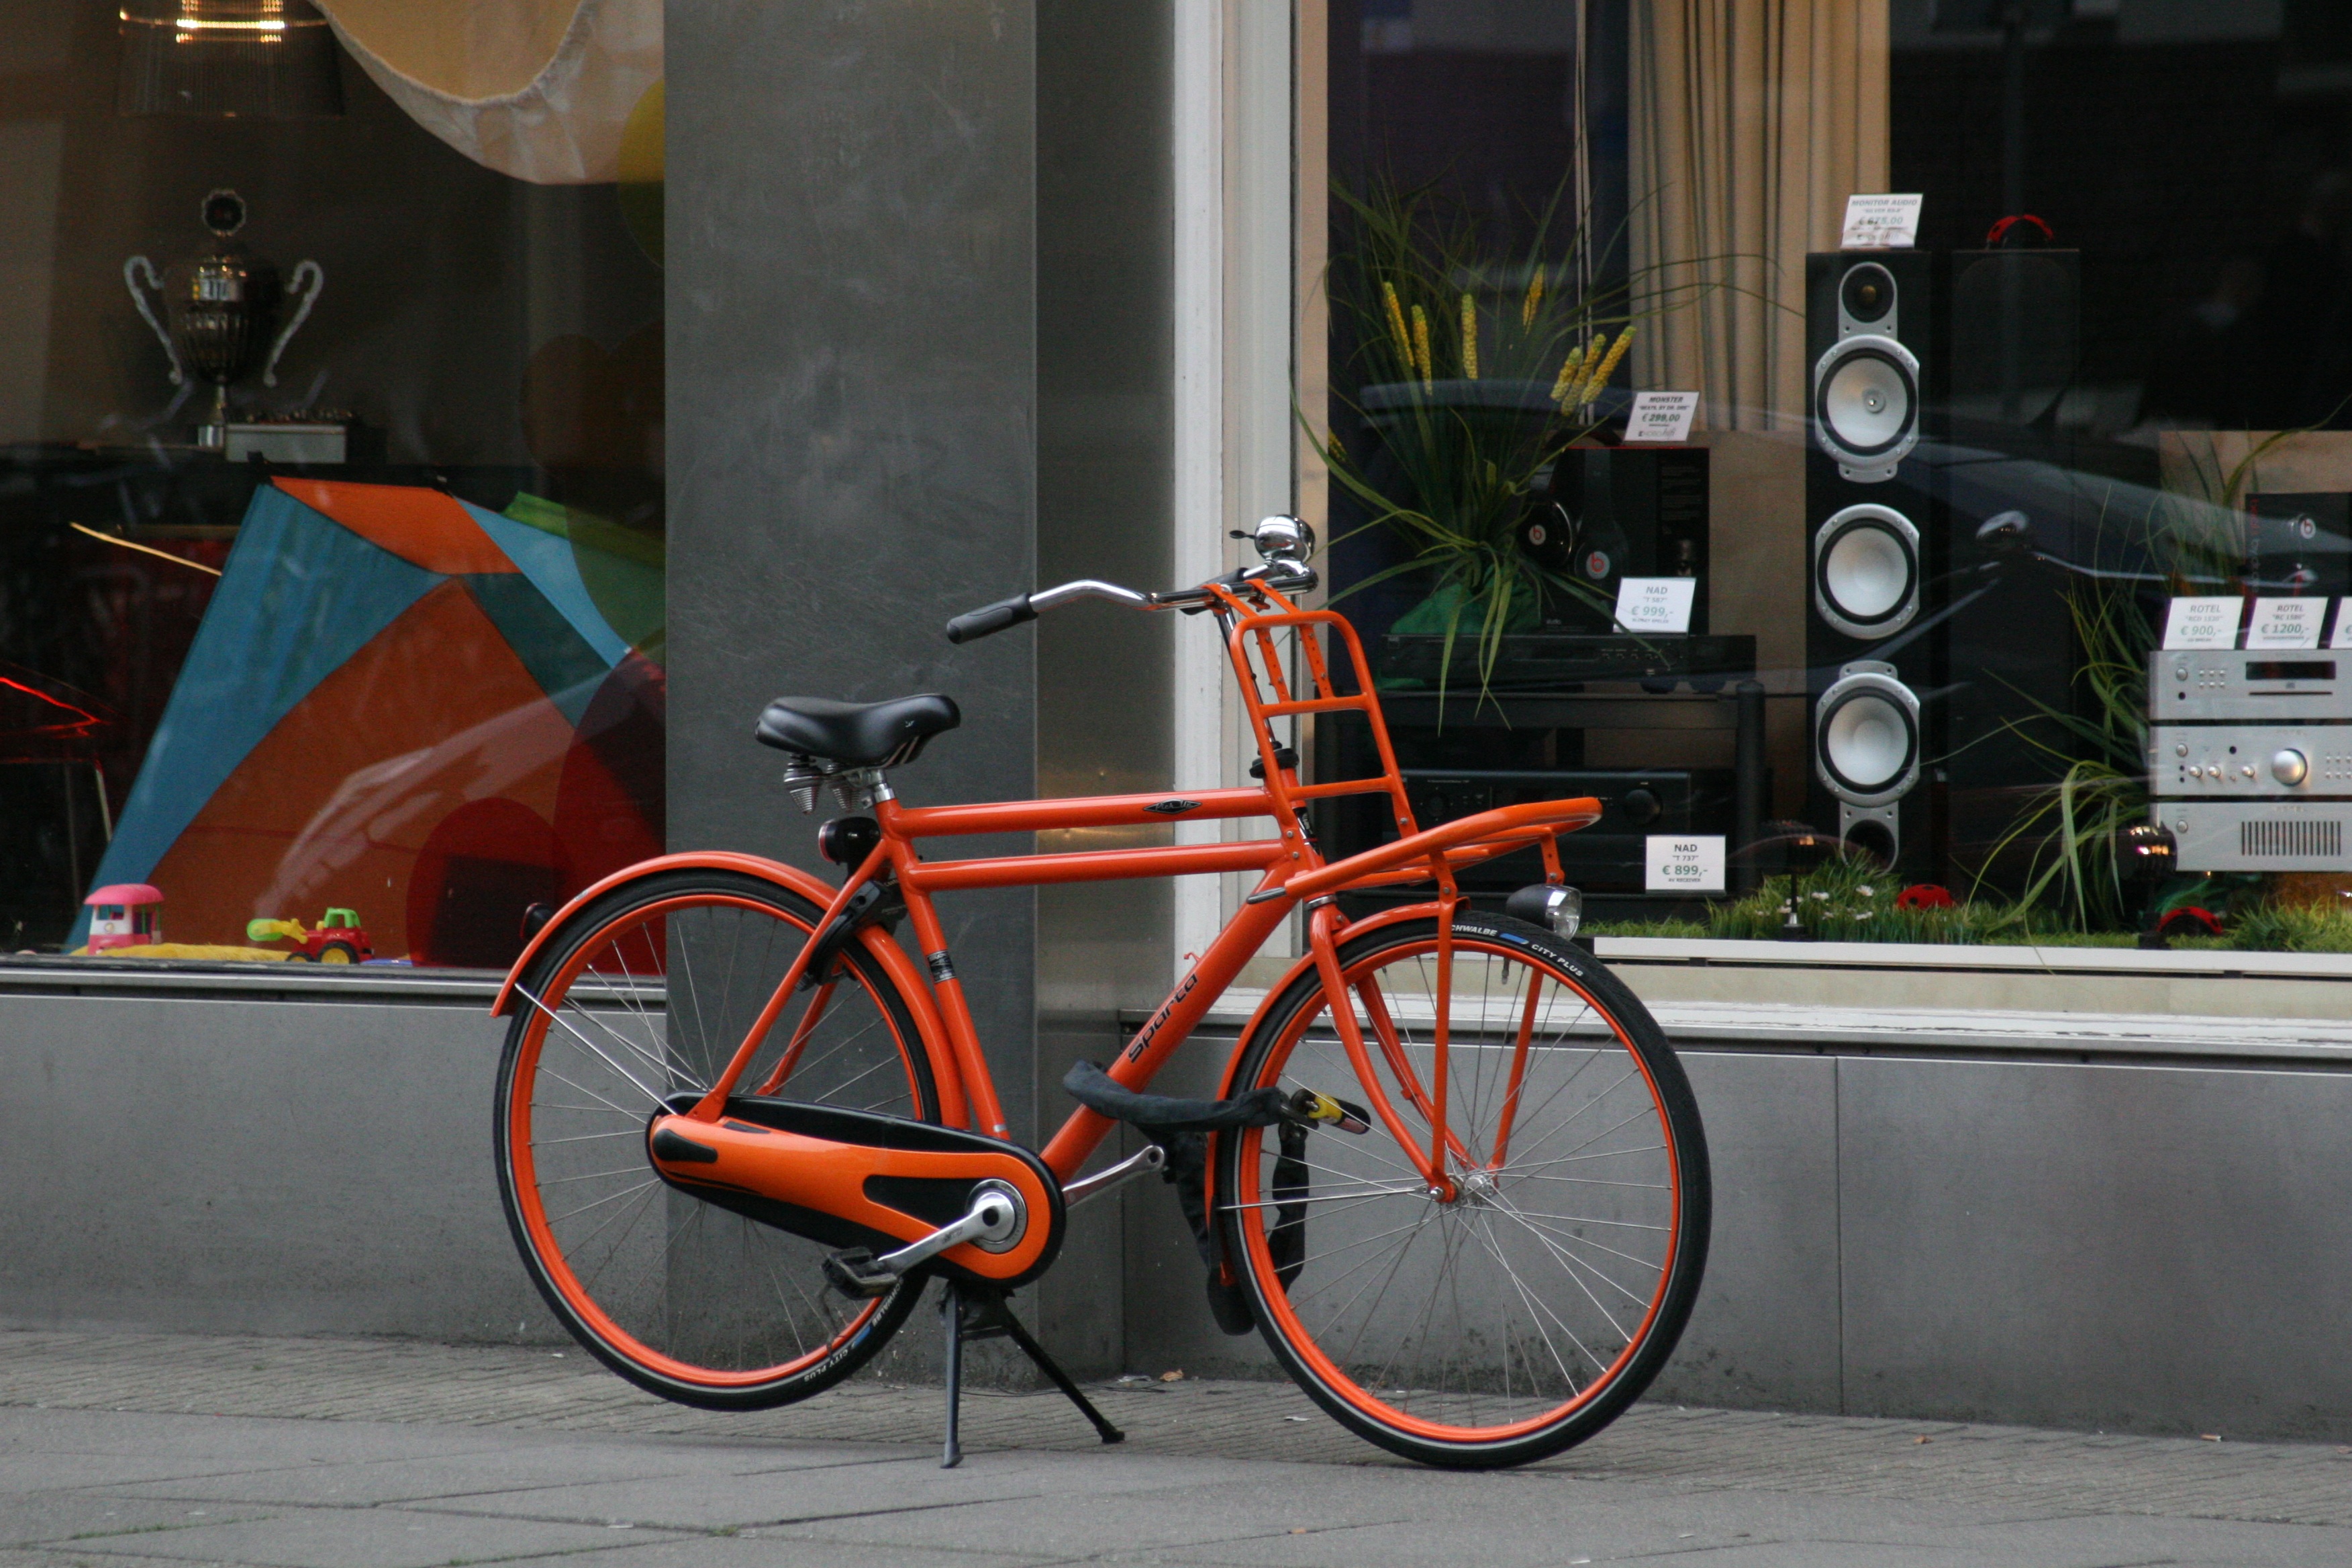
wheel, town, bicycle, orange, vehicle, street scene, sports equipment, mountain bike, cycling, amsterdam, netherlands, center, land vehicle, road bicycle